Nantlle Valley

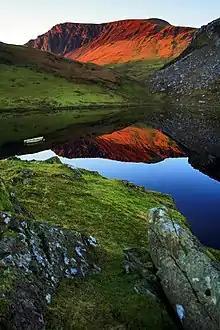
Nantlle Valley at sunset

The Nantlle Valley is an area in Gwynedd, North Wales, characterised by its numerous small settlements.